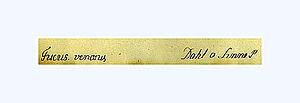
Anders Dahl, né le 17 mars 1751 à Varnhem dans la province de Västergötland et mort le 25 mai 1789 à Turku, est un botaniste suédois, élève de Carl von Linné. Le dahlia lui a été dédié.